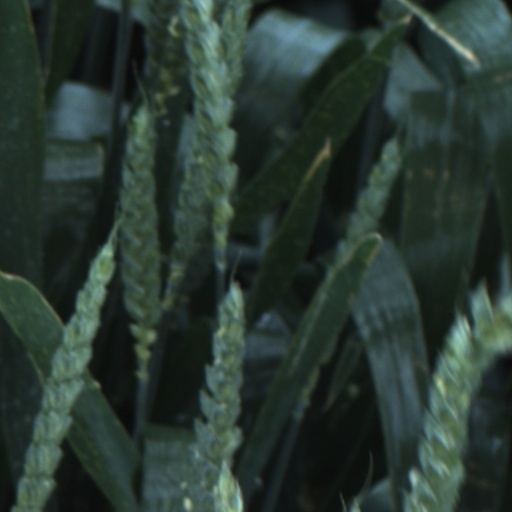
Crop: wheat